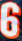
Number: 6